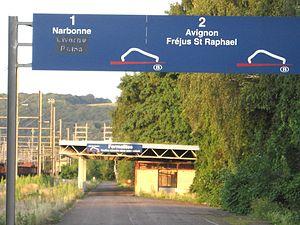
Ancien départ des auto-trains à Bressoux
La ligne 40 est une ligne de chemin de fer belge reliant Liège et Visé. La ligne se prolonge aux Pays-Bas jusqu'à Maastricht.
La gare de Bressoux est une halte ferroviaire belge de la ligne 40, de Liège à Visé, située à Bressoux section de la ville de Liège en province de Liège.